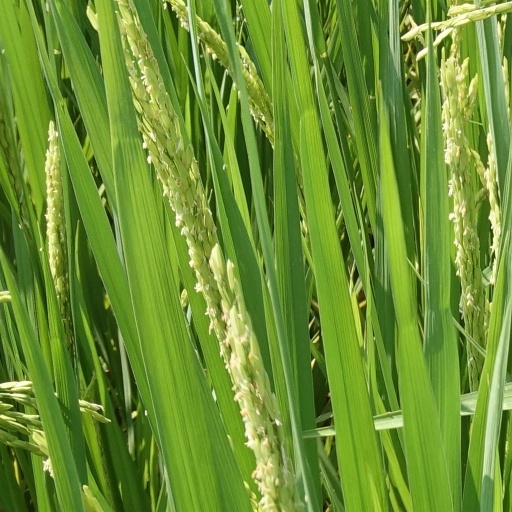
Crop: rice